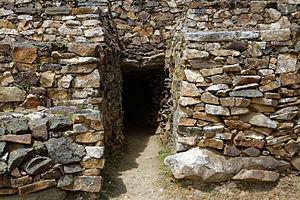
Panorama du Cairn de Barnenez à Plouezoc'h dans le Finistère. This building is indexed in the Base Mérimée, a database of architectural heritage maintained by the French Ministry of Culture,
Le cairn de Barnenez est un monument mégalithique du Néolithique se trouvant au lieu-dit Barnenez dans la commune de Plouezoc'h, sur la côte nord du Finistère, en Bretagne. D'une longueur de 75 m, il est constitué en réalité de deux cairns en pierres sèches accolés, qui recouvrent onze dolmens à couloir. Cet ensemble est le plus grand mausolée mégalithique après celui de Newgrange et, avec le cairn III de Guennoc, le plus vieux monument d’Europe.